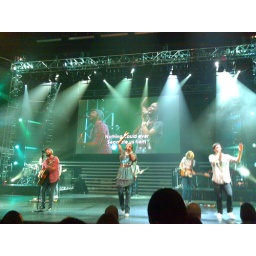
Genieten van Hillsong London. Wat een groei maakt die kerk door in diepgang en impact. Straks naar HTB.